Laser diffraction analysis

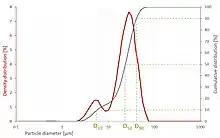
Particle size distribution (density and cumulative undersize) obtained by laser diffraction

Because the light energy recorded by the detector array is proportional to the volume of the particles, laser diffraction results are intrinsically volume-weighted. This means that the particle size distribution represents the "volume" of particle material in the different size classes. This is in contrast to counting-based optical methods such as microscopy or dynamic image analysis, which report the "number" of particles in the different size classes. That the diffracted light is proportional to the particle’s volume also implies that results are assuming particle sphericity, i.e. that the particle size result is an equivalent spherical diameter. Hence particle shape cannot be determined by the technique.